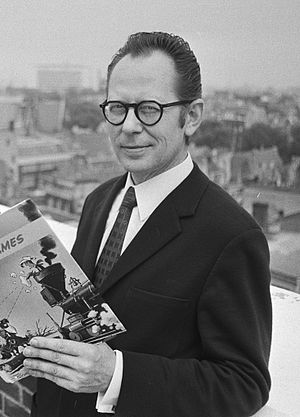
Morris (tegner)
Maurice de Bevere, var en belgisk tegner og manden bag Lucky Luke, som han skabte i 1947. Lucky Luke er en ensom cowboy som rejser omkring i Det Vilde Vesten og hjælper mennesker i nød sammen med sin trofaste hest Jolly Jumper. Den første Lucky Luke-historie, Arizona 1880, blev trykt i «L'Almanach Spirou 1947». Morris boede i USA i seks år, hvor han samlet materiale til flere eventyr med sin helt.